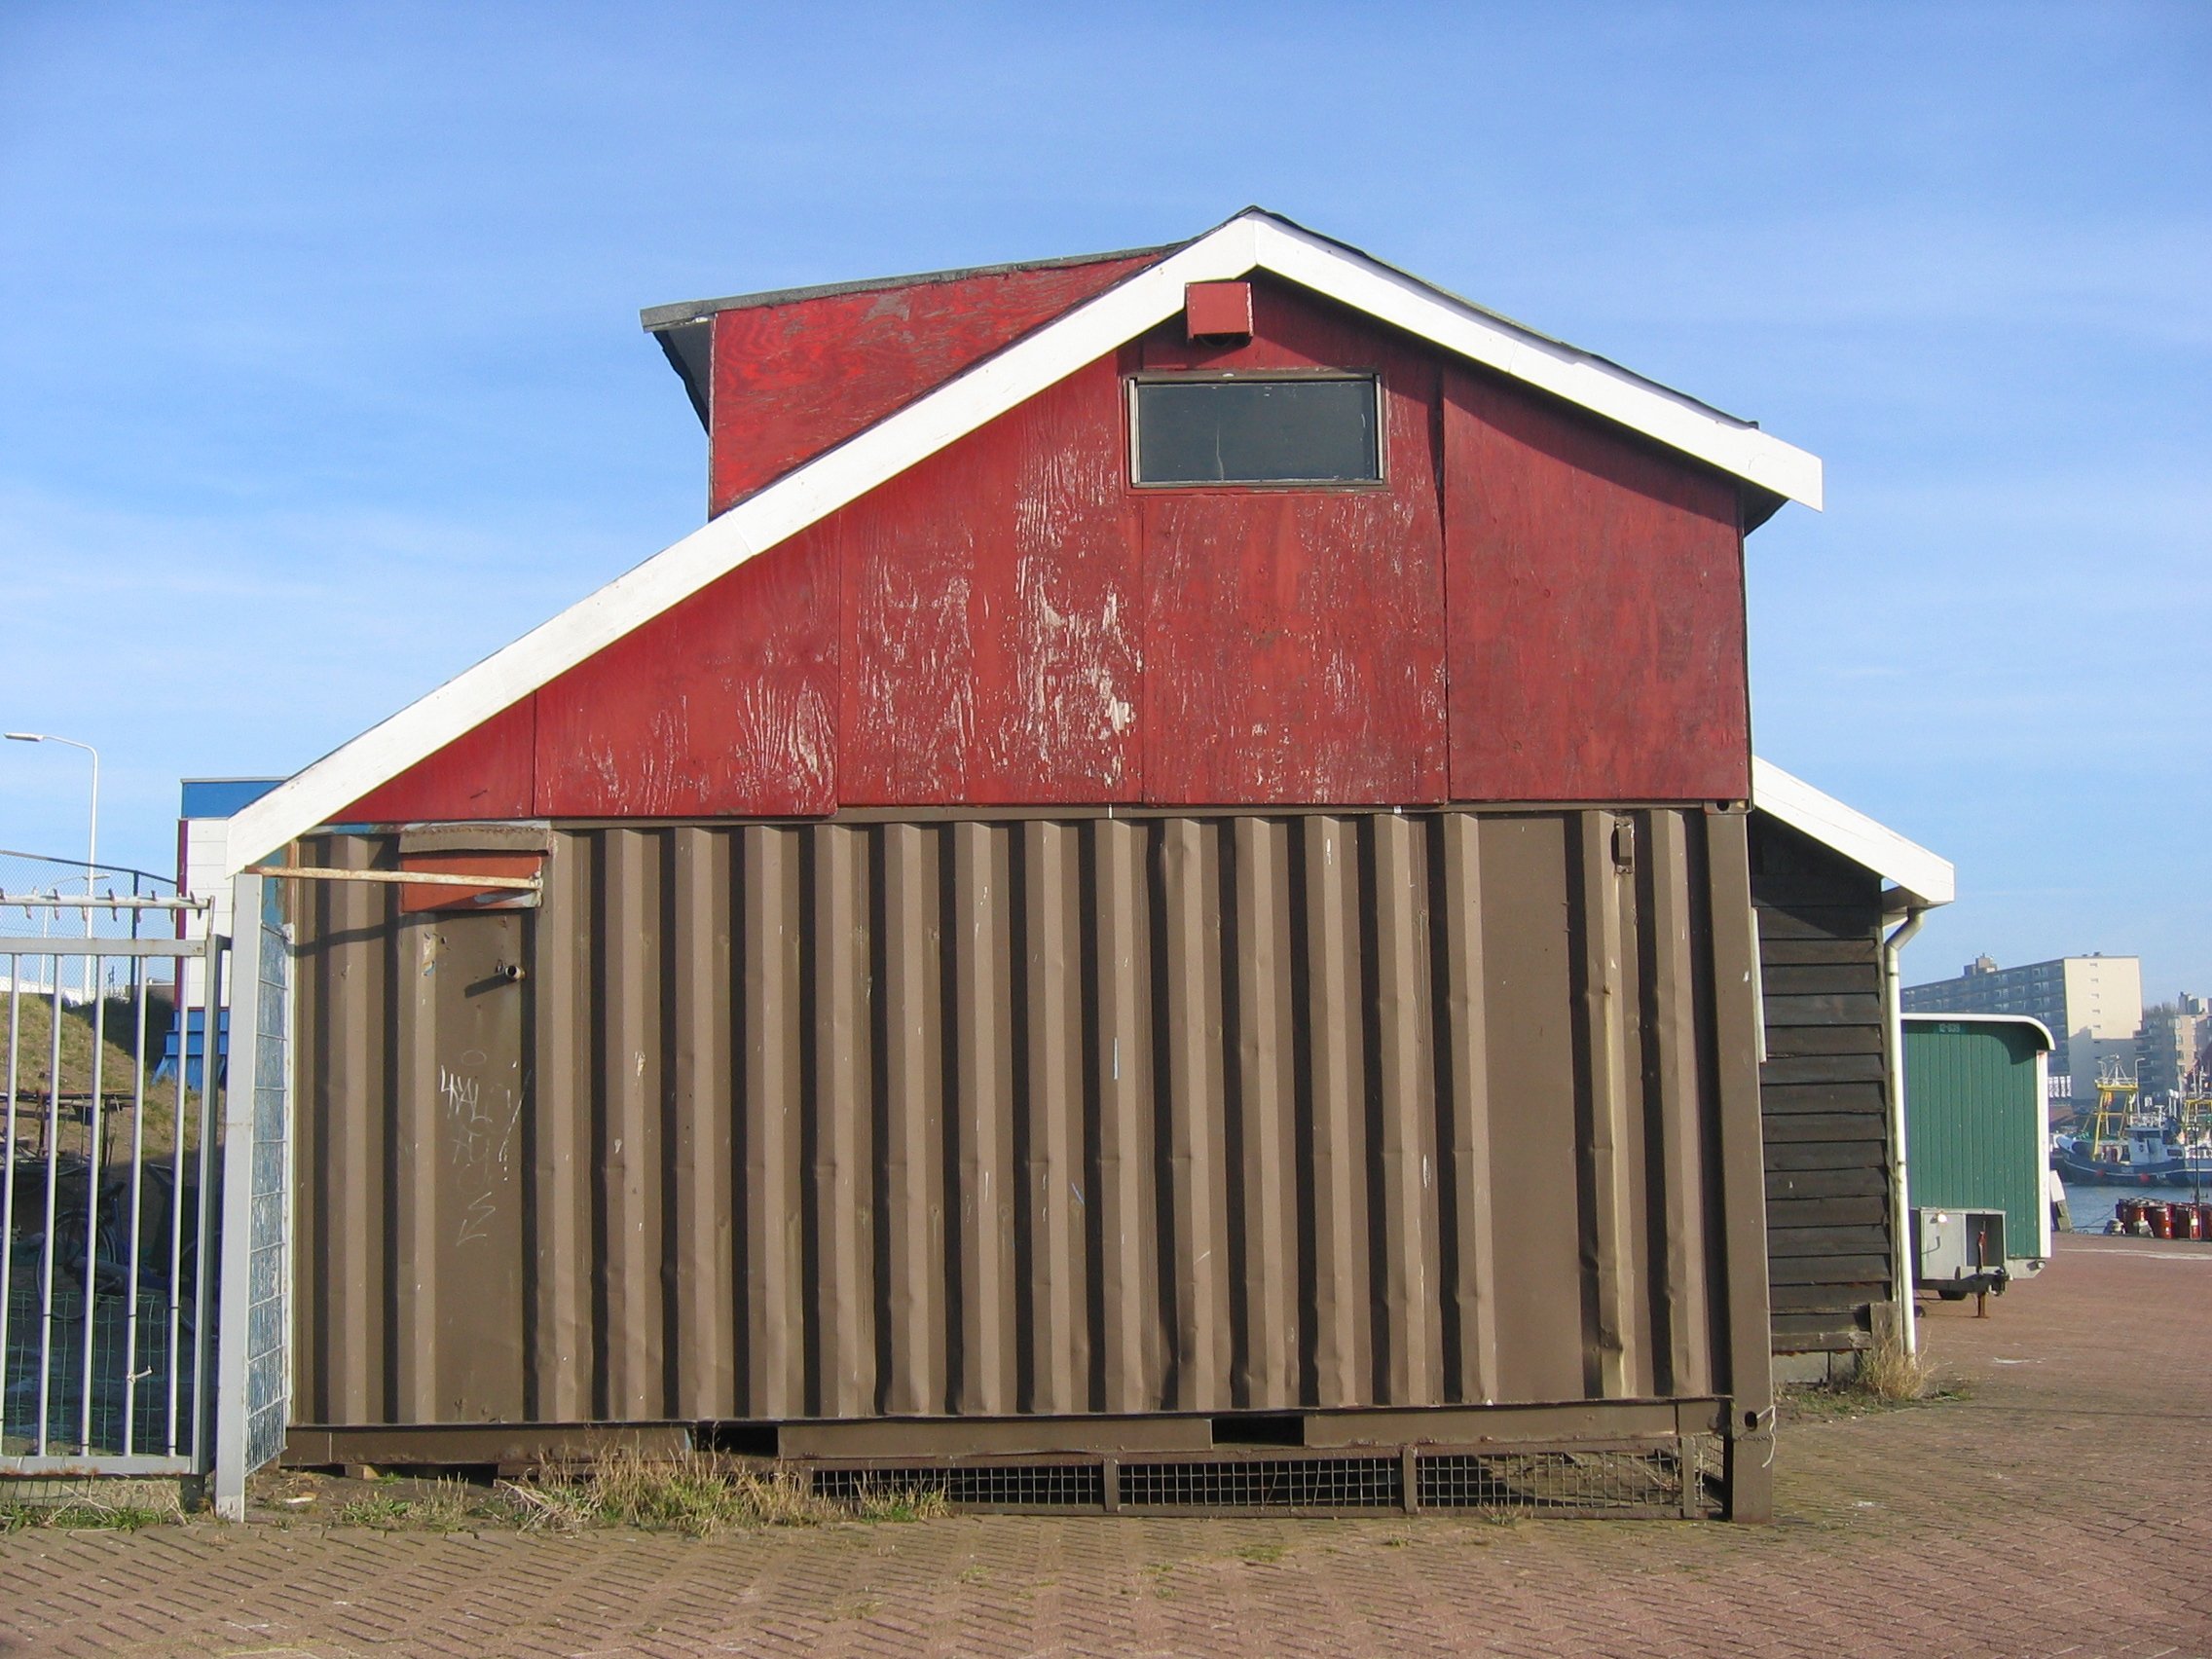
building, barn, shed, shack, cottage, facade, port, scheveningen, real estate